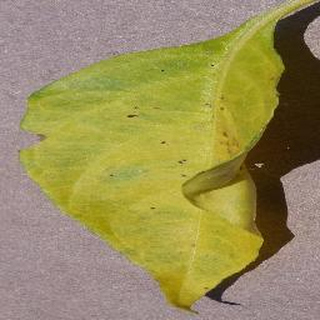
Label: bell_pepper_bacterial_spot